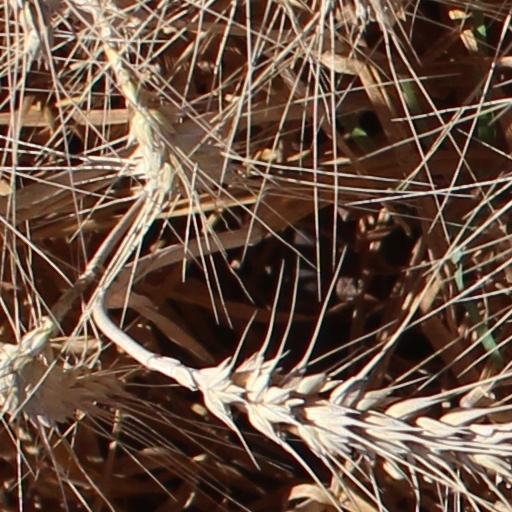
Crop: wheat